Saturn Aura

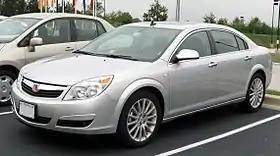
Saturn Aura XR

The Saturn Aura is a four-door, five-passenger front engine/front-wheel drive mid-sized sedan manufactured and marketed by GM's Saturn subsidiary over a single generation from 2006 to 2009. The car launched one year before the seventh generation Chevrolet Malibu, its most closely related platform companion.